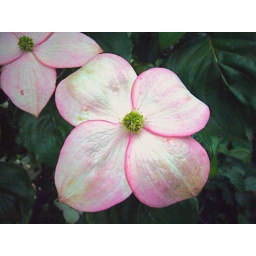
along a street in tokyo, late spring. pink flowers.